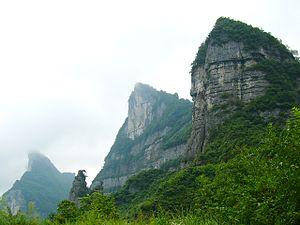
Le mont Jinfo ou mont du Bouddha d'or est situé près de la municipalité de Chongqing, en Chine. Il fait partie des monts Dalou et culmine à 2 251 m d'altitude.
Cet article recense les sites inscrits au patrimoine mondial en Chine.